Cuban Revolution

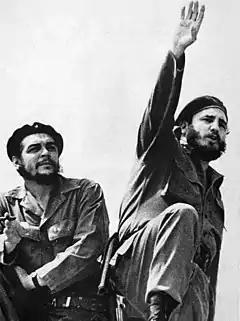
Fidel Castro and Che Guevara in 1962

In December 1958, Fidel Castro ordered his revolutionary army to go on the offensive against Batista's army. While Castro led one force against Guisa, Masó and other towns, another major offensive was directed at the capture of the city of Santa Clara, the capital of what was then Las Villas Province.